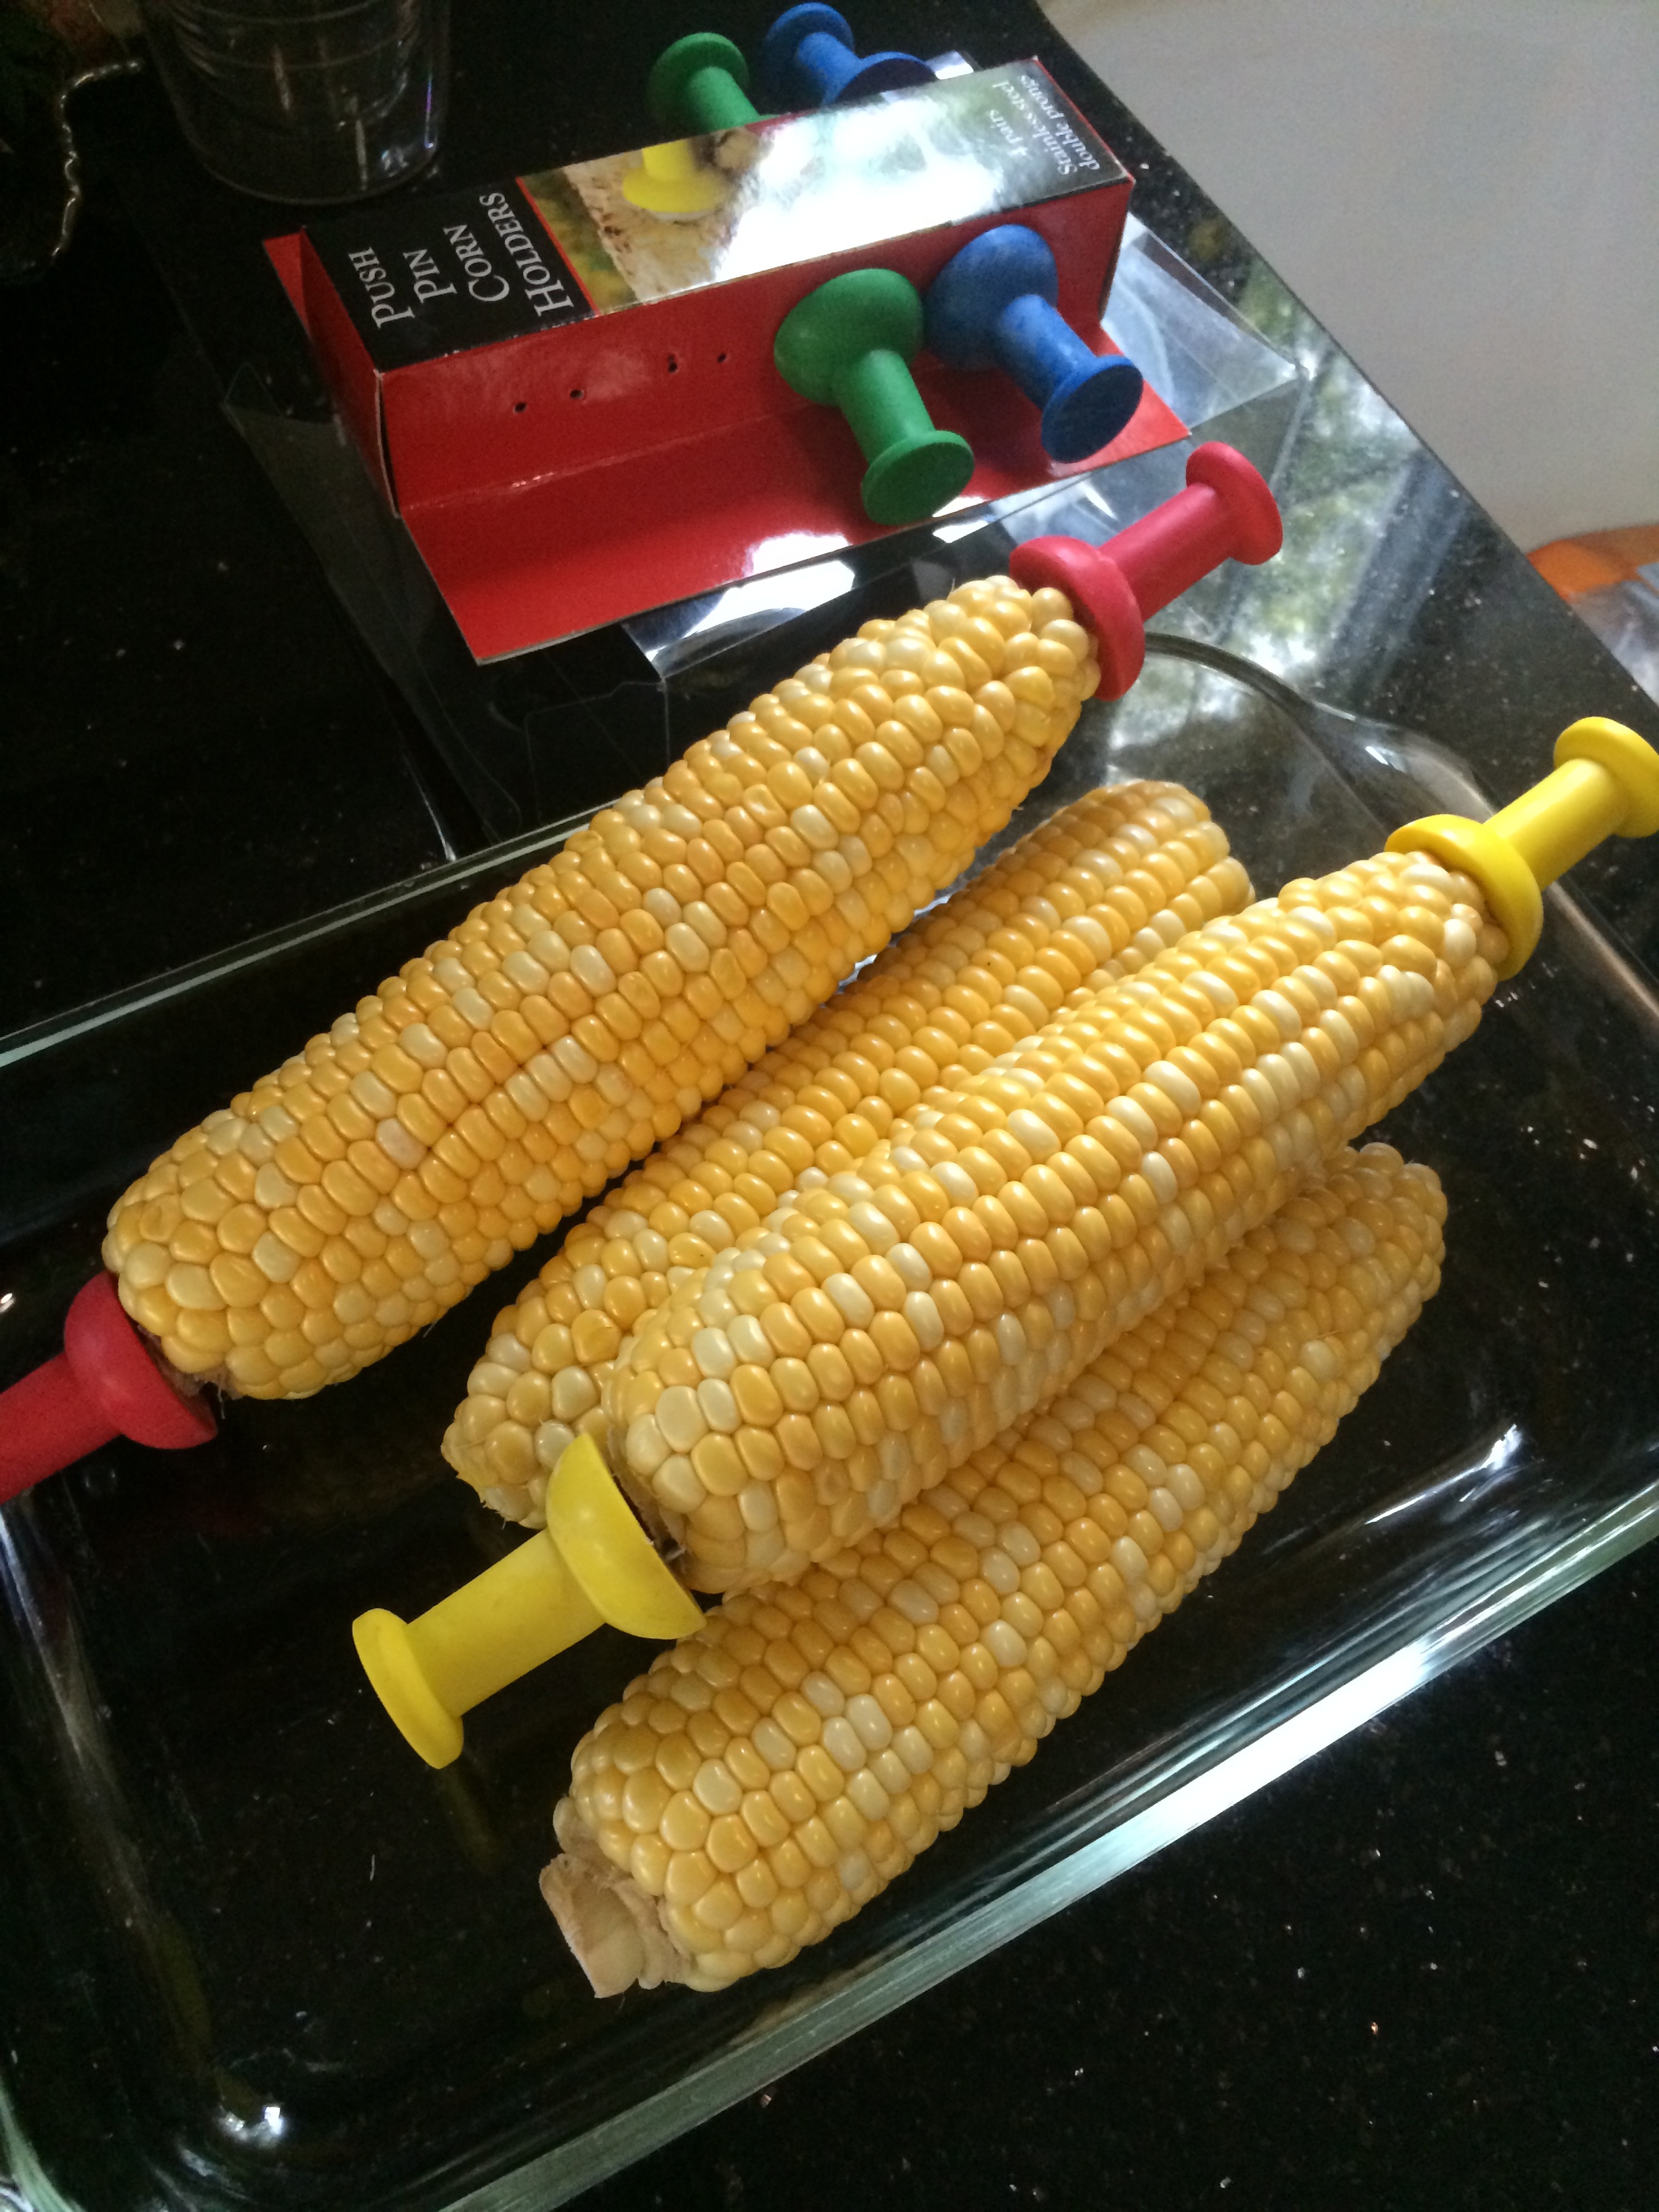
sweet corn, corn on the cob, grill, summer, healthy, yellow, sweet, food, corn, natural, maize, nutritious, fresh